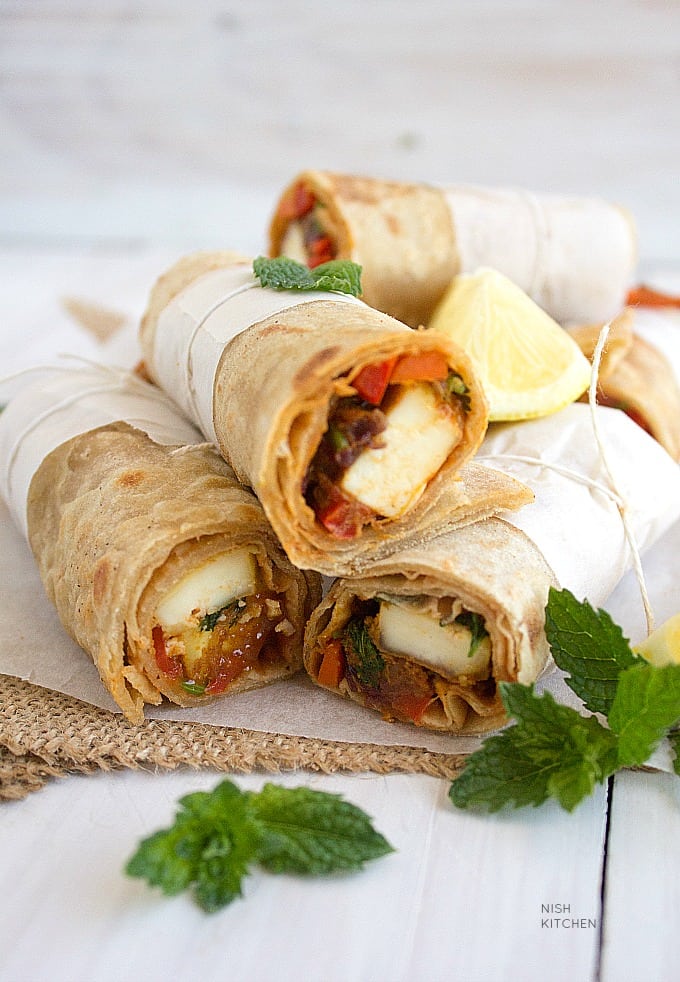
Dish: kaathi_rolls